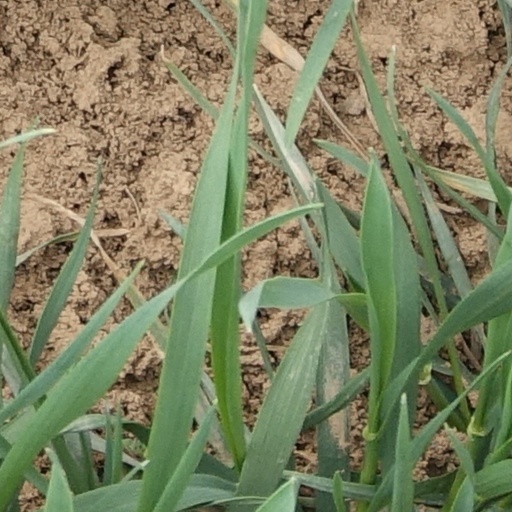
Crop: wheat